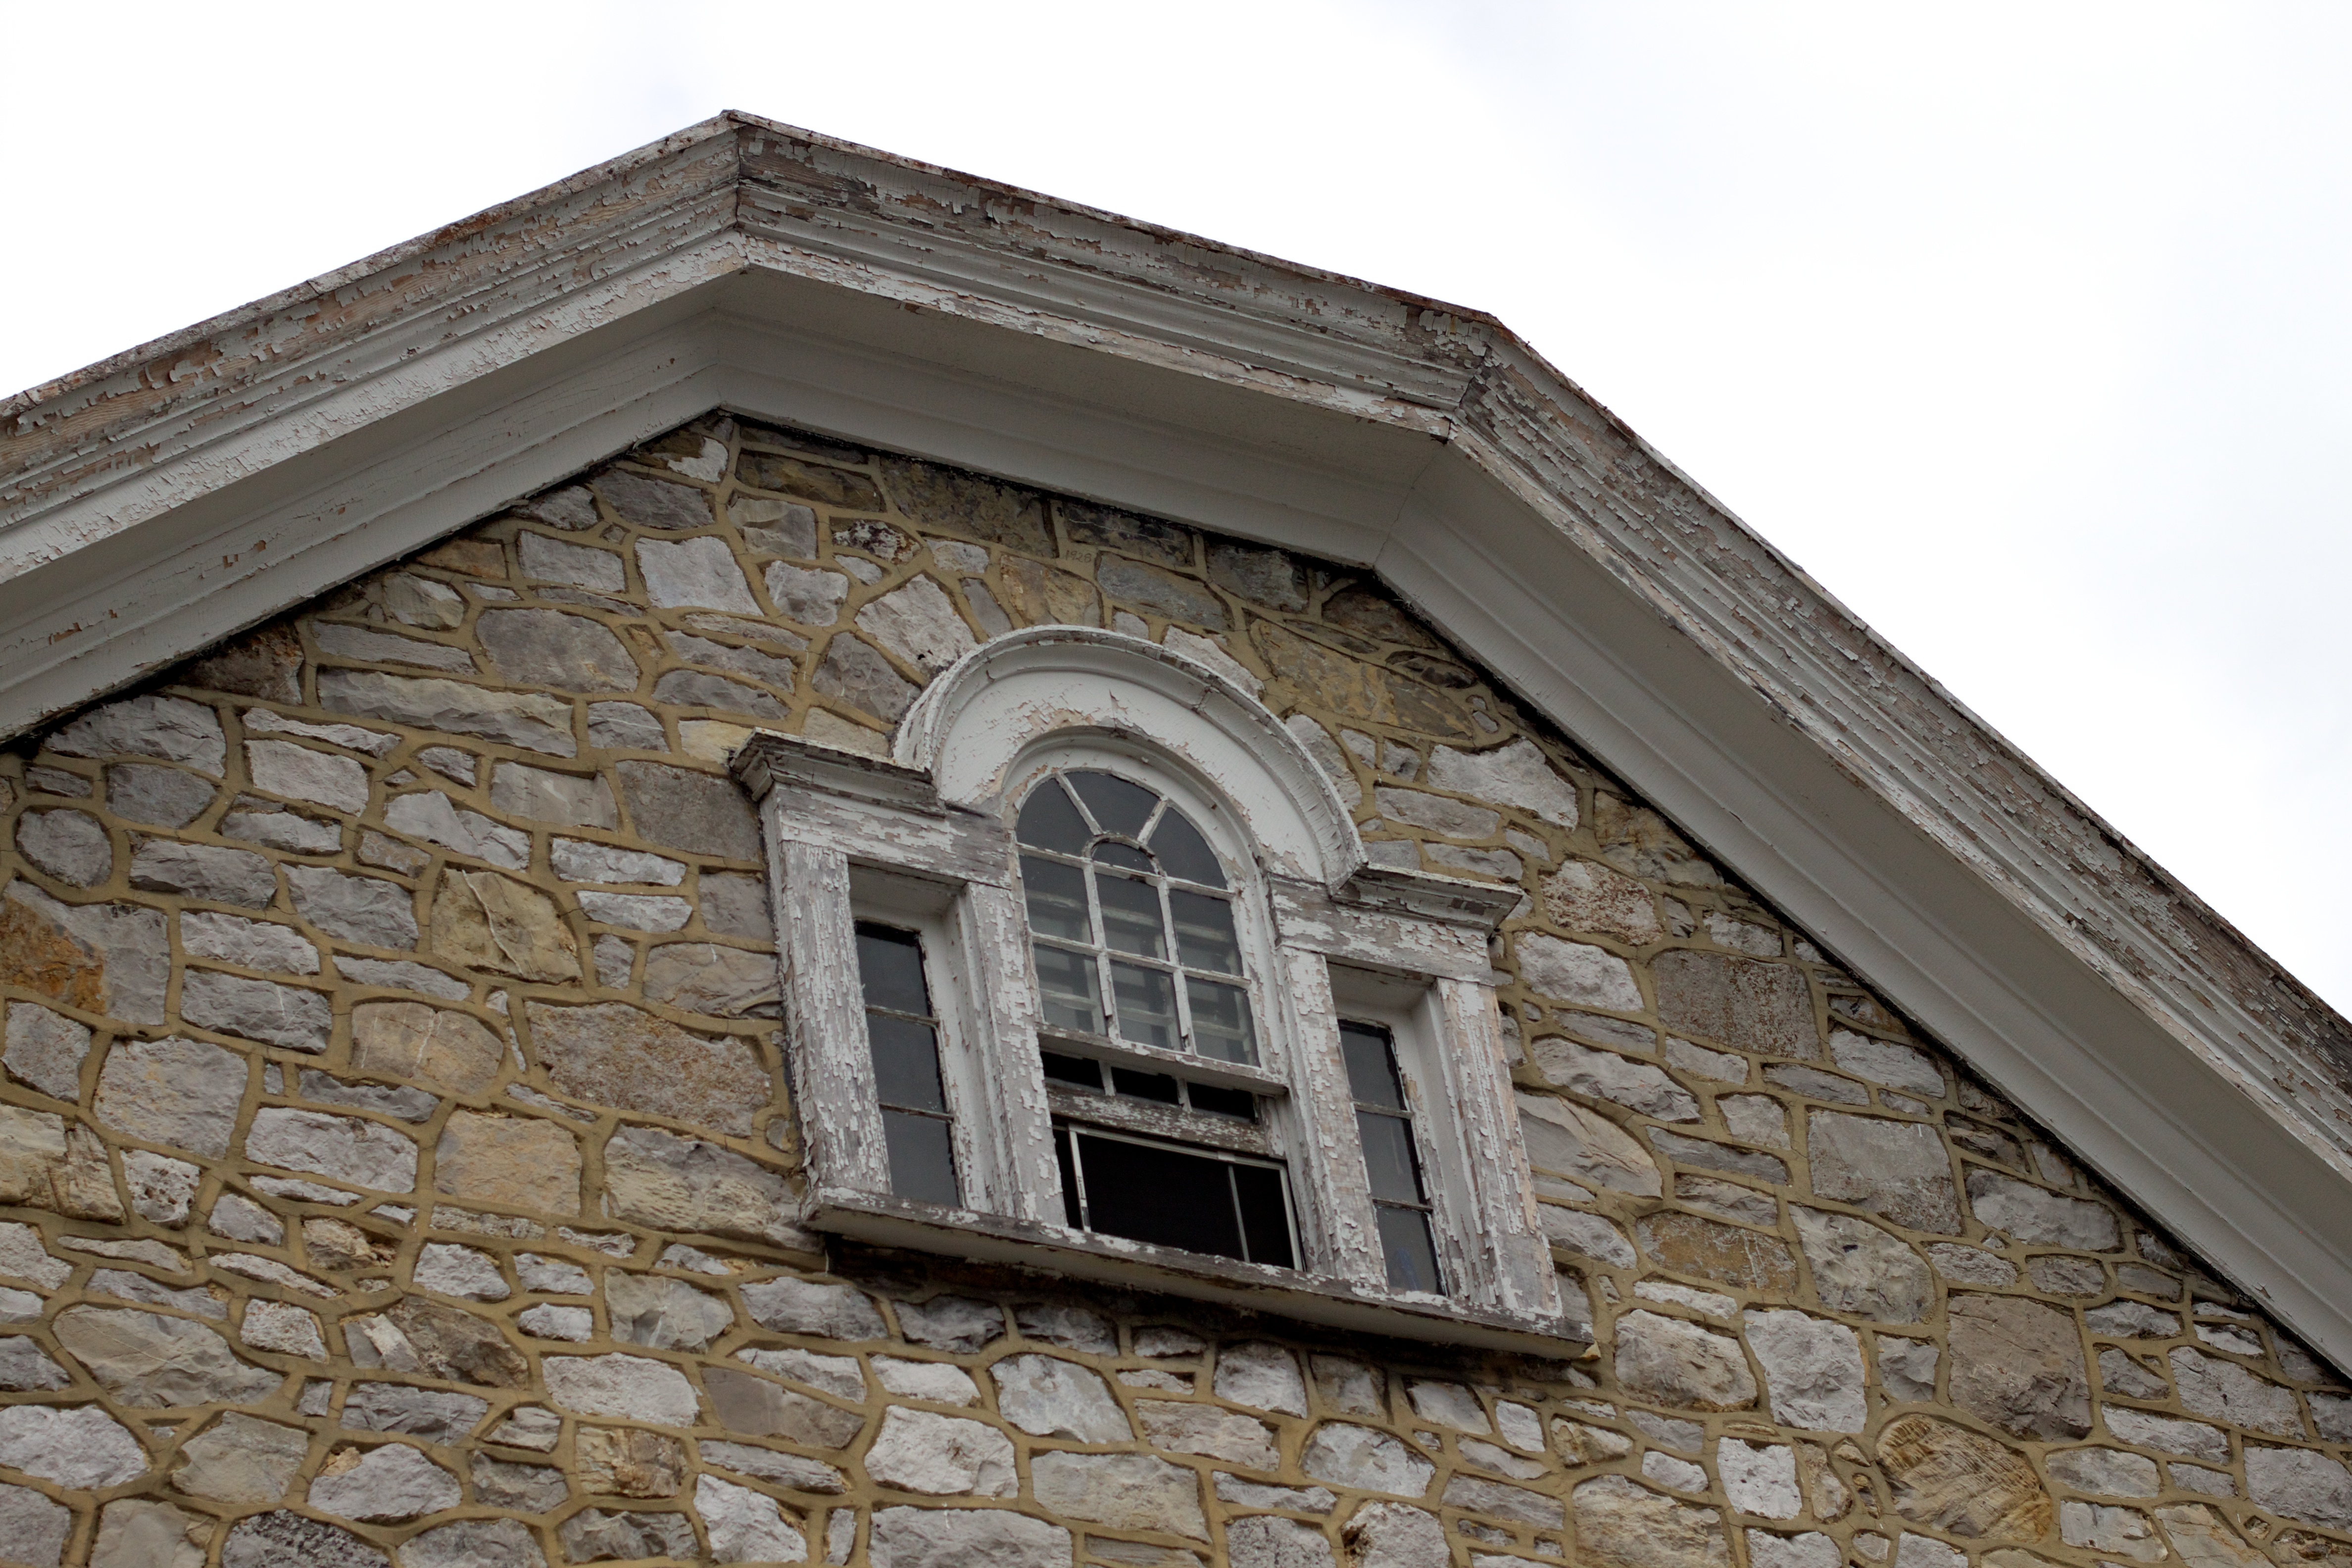
architecture, house, window, roof, building, home, facade, church, chapel, brick, place of worship, synagogue, odyssey